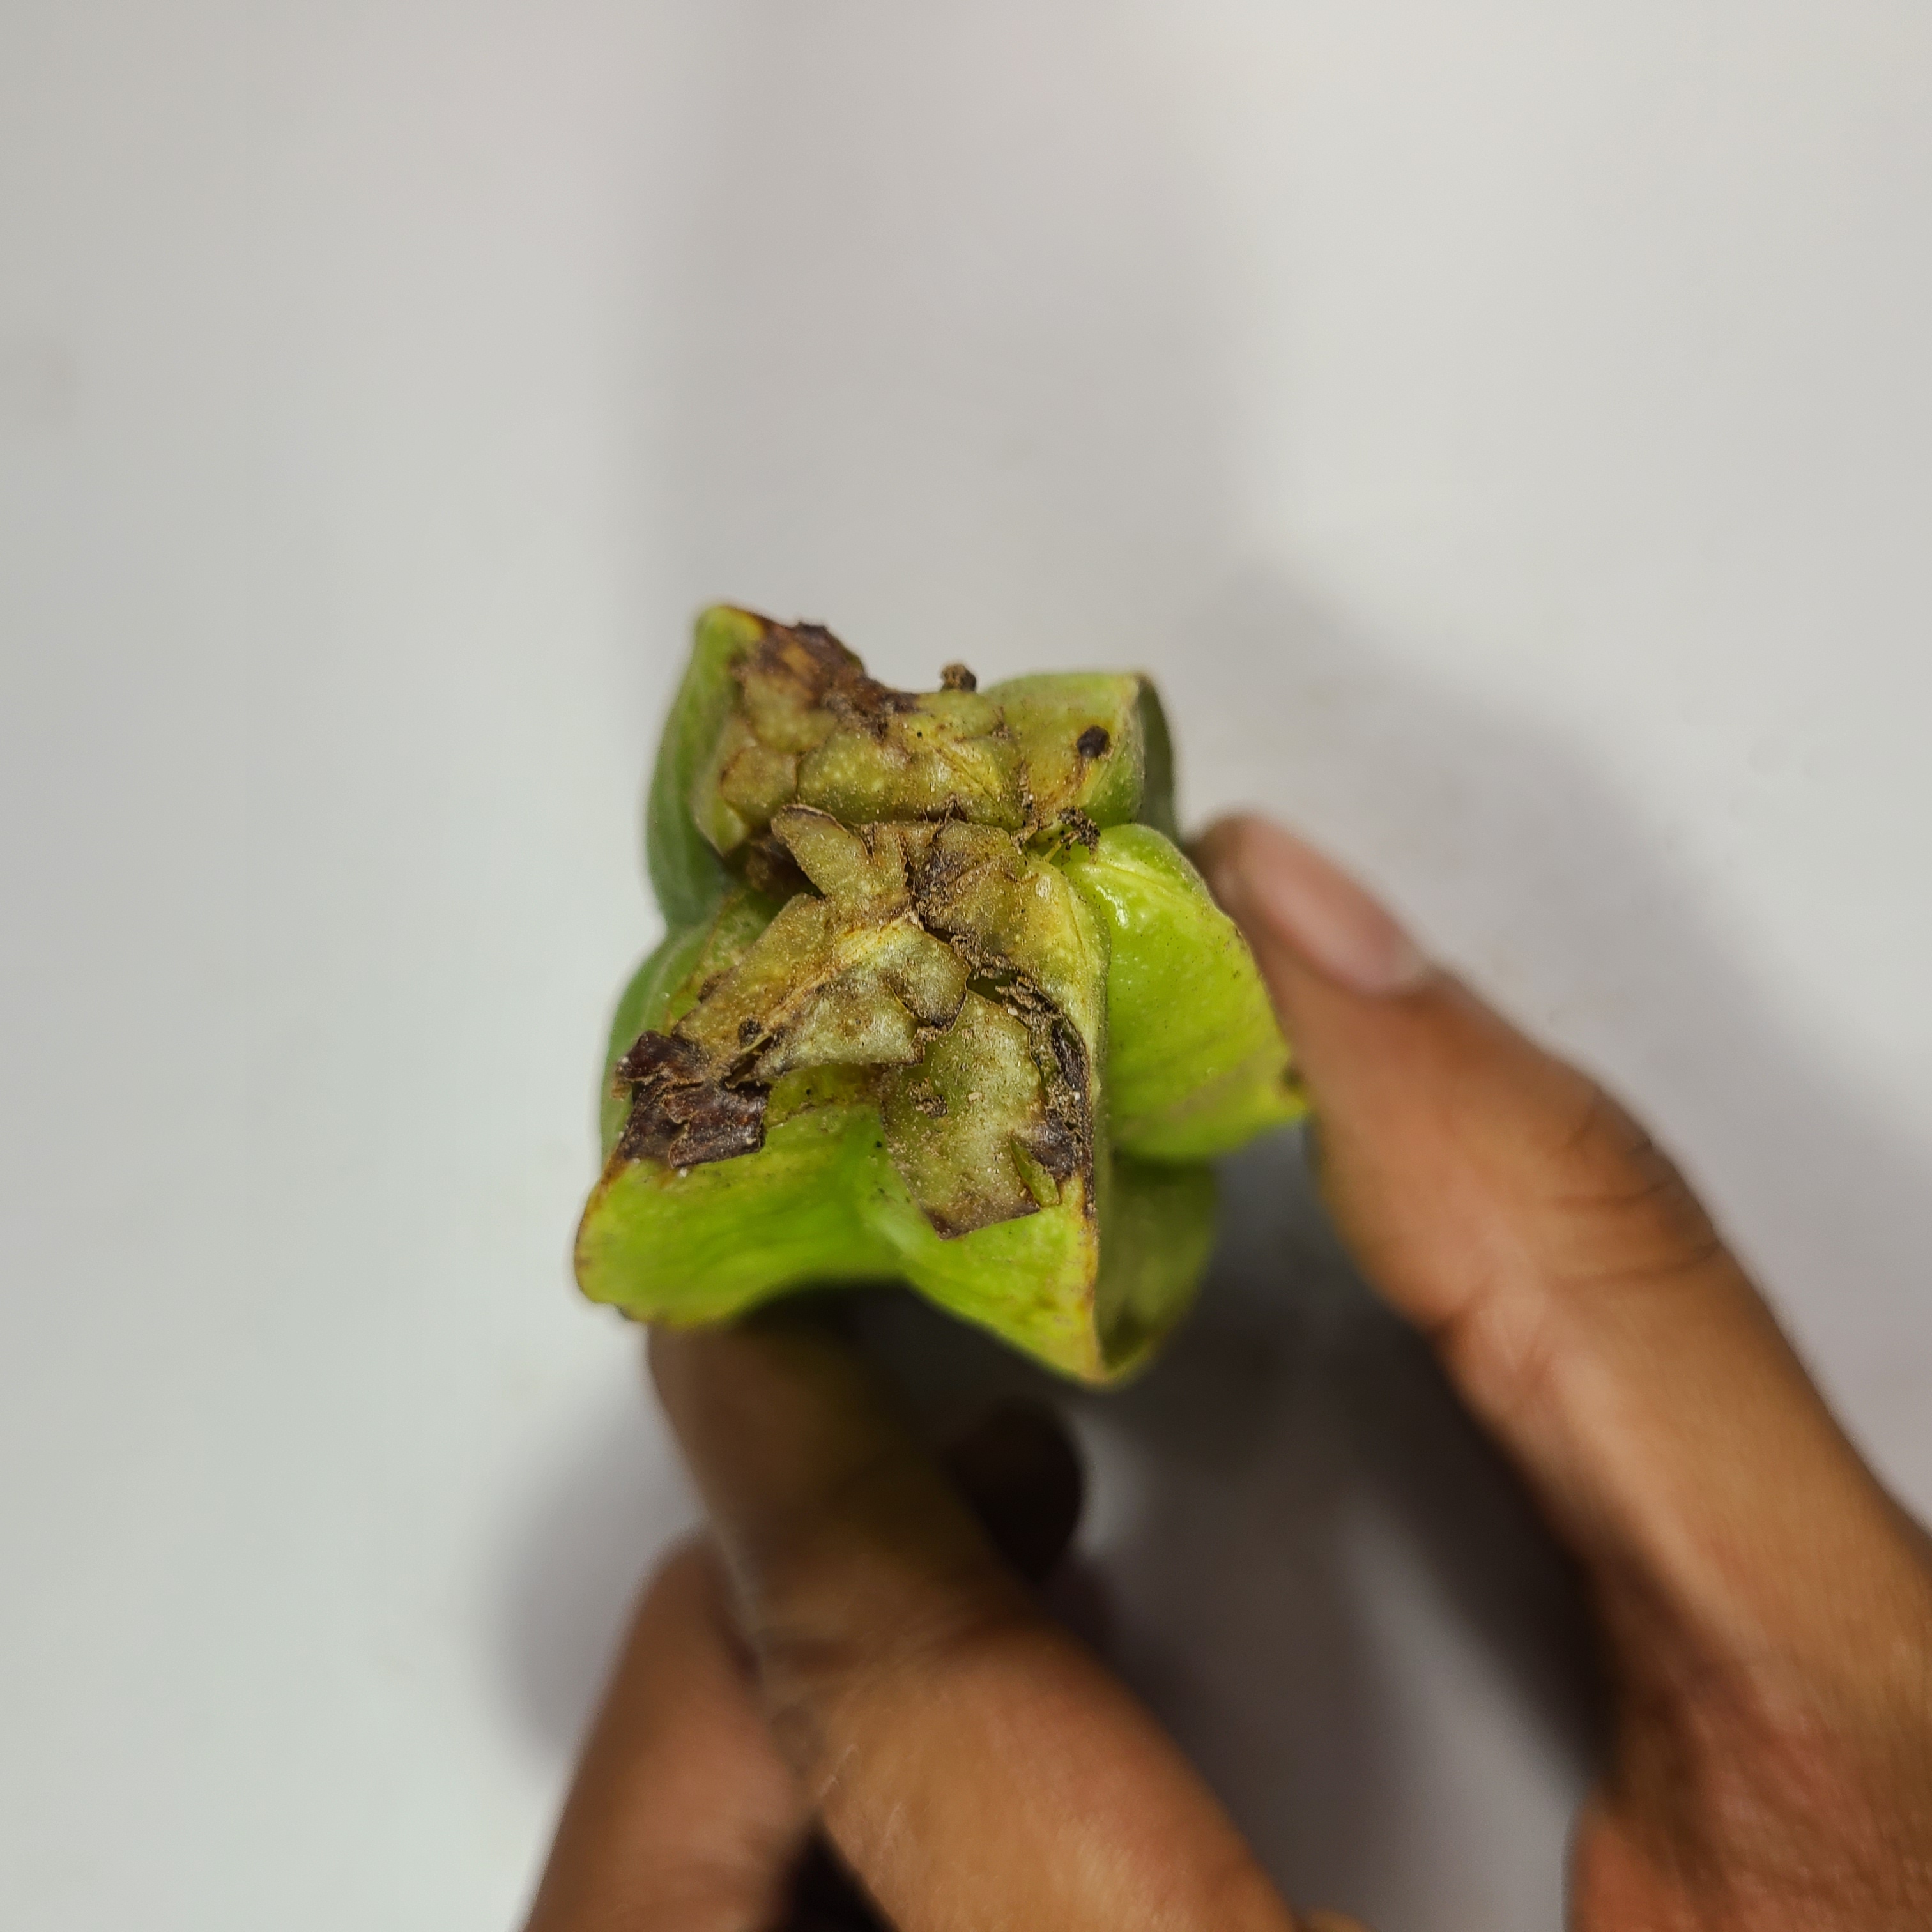
Label: Unhealthy Fruits